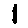
Label: 1